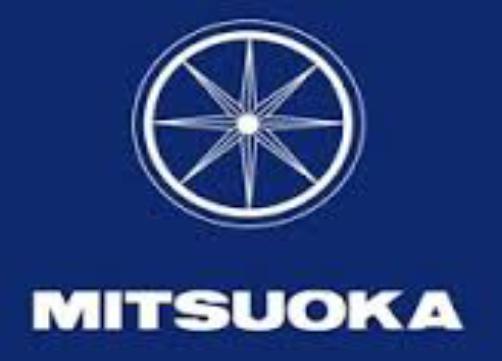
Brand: mitsuoka-2
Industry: Transportation